2002 Grozny truck bombing

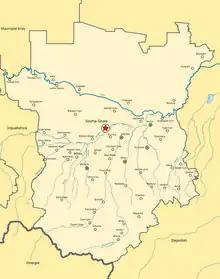
Map of Chechen Republic

The Grozny truck bombing occurred on 27 December 2002, when three Chechen suicide bombers ran vehicles into the heavily guarded republic's government headquarters in the regional capital Grozny.